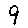
Label: 9